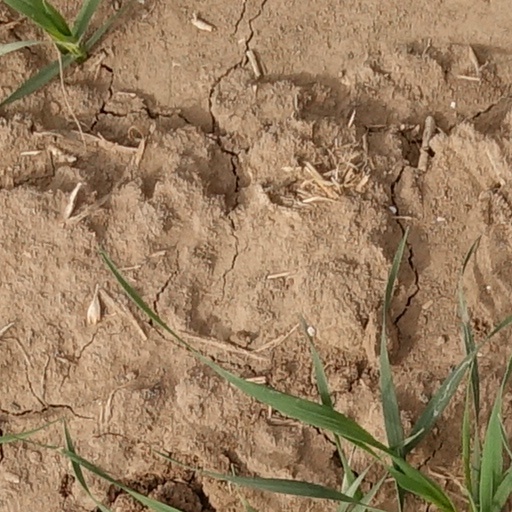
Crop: wheat